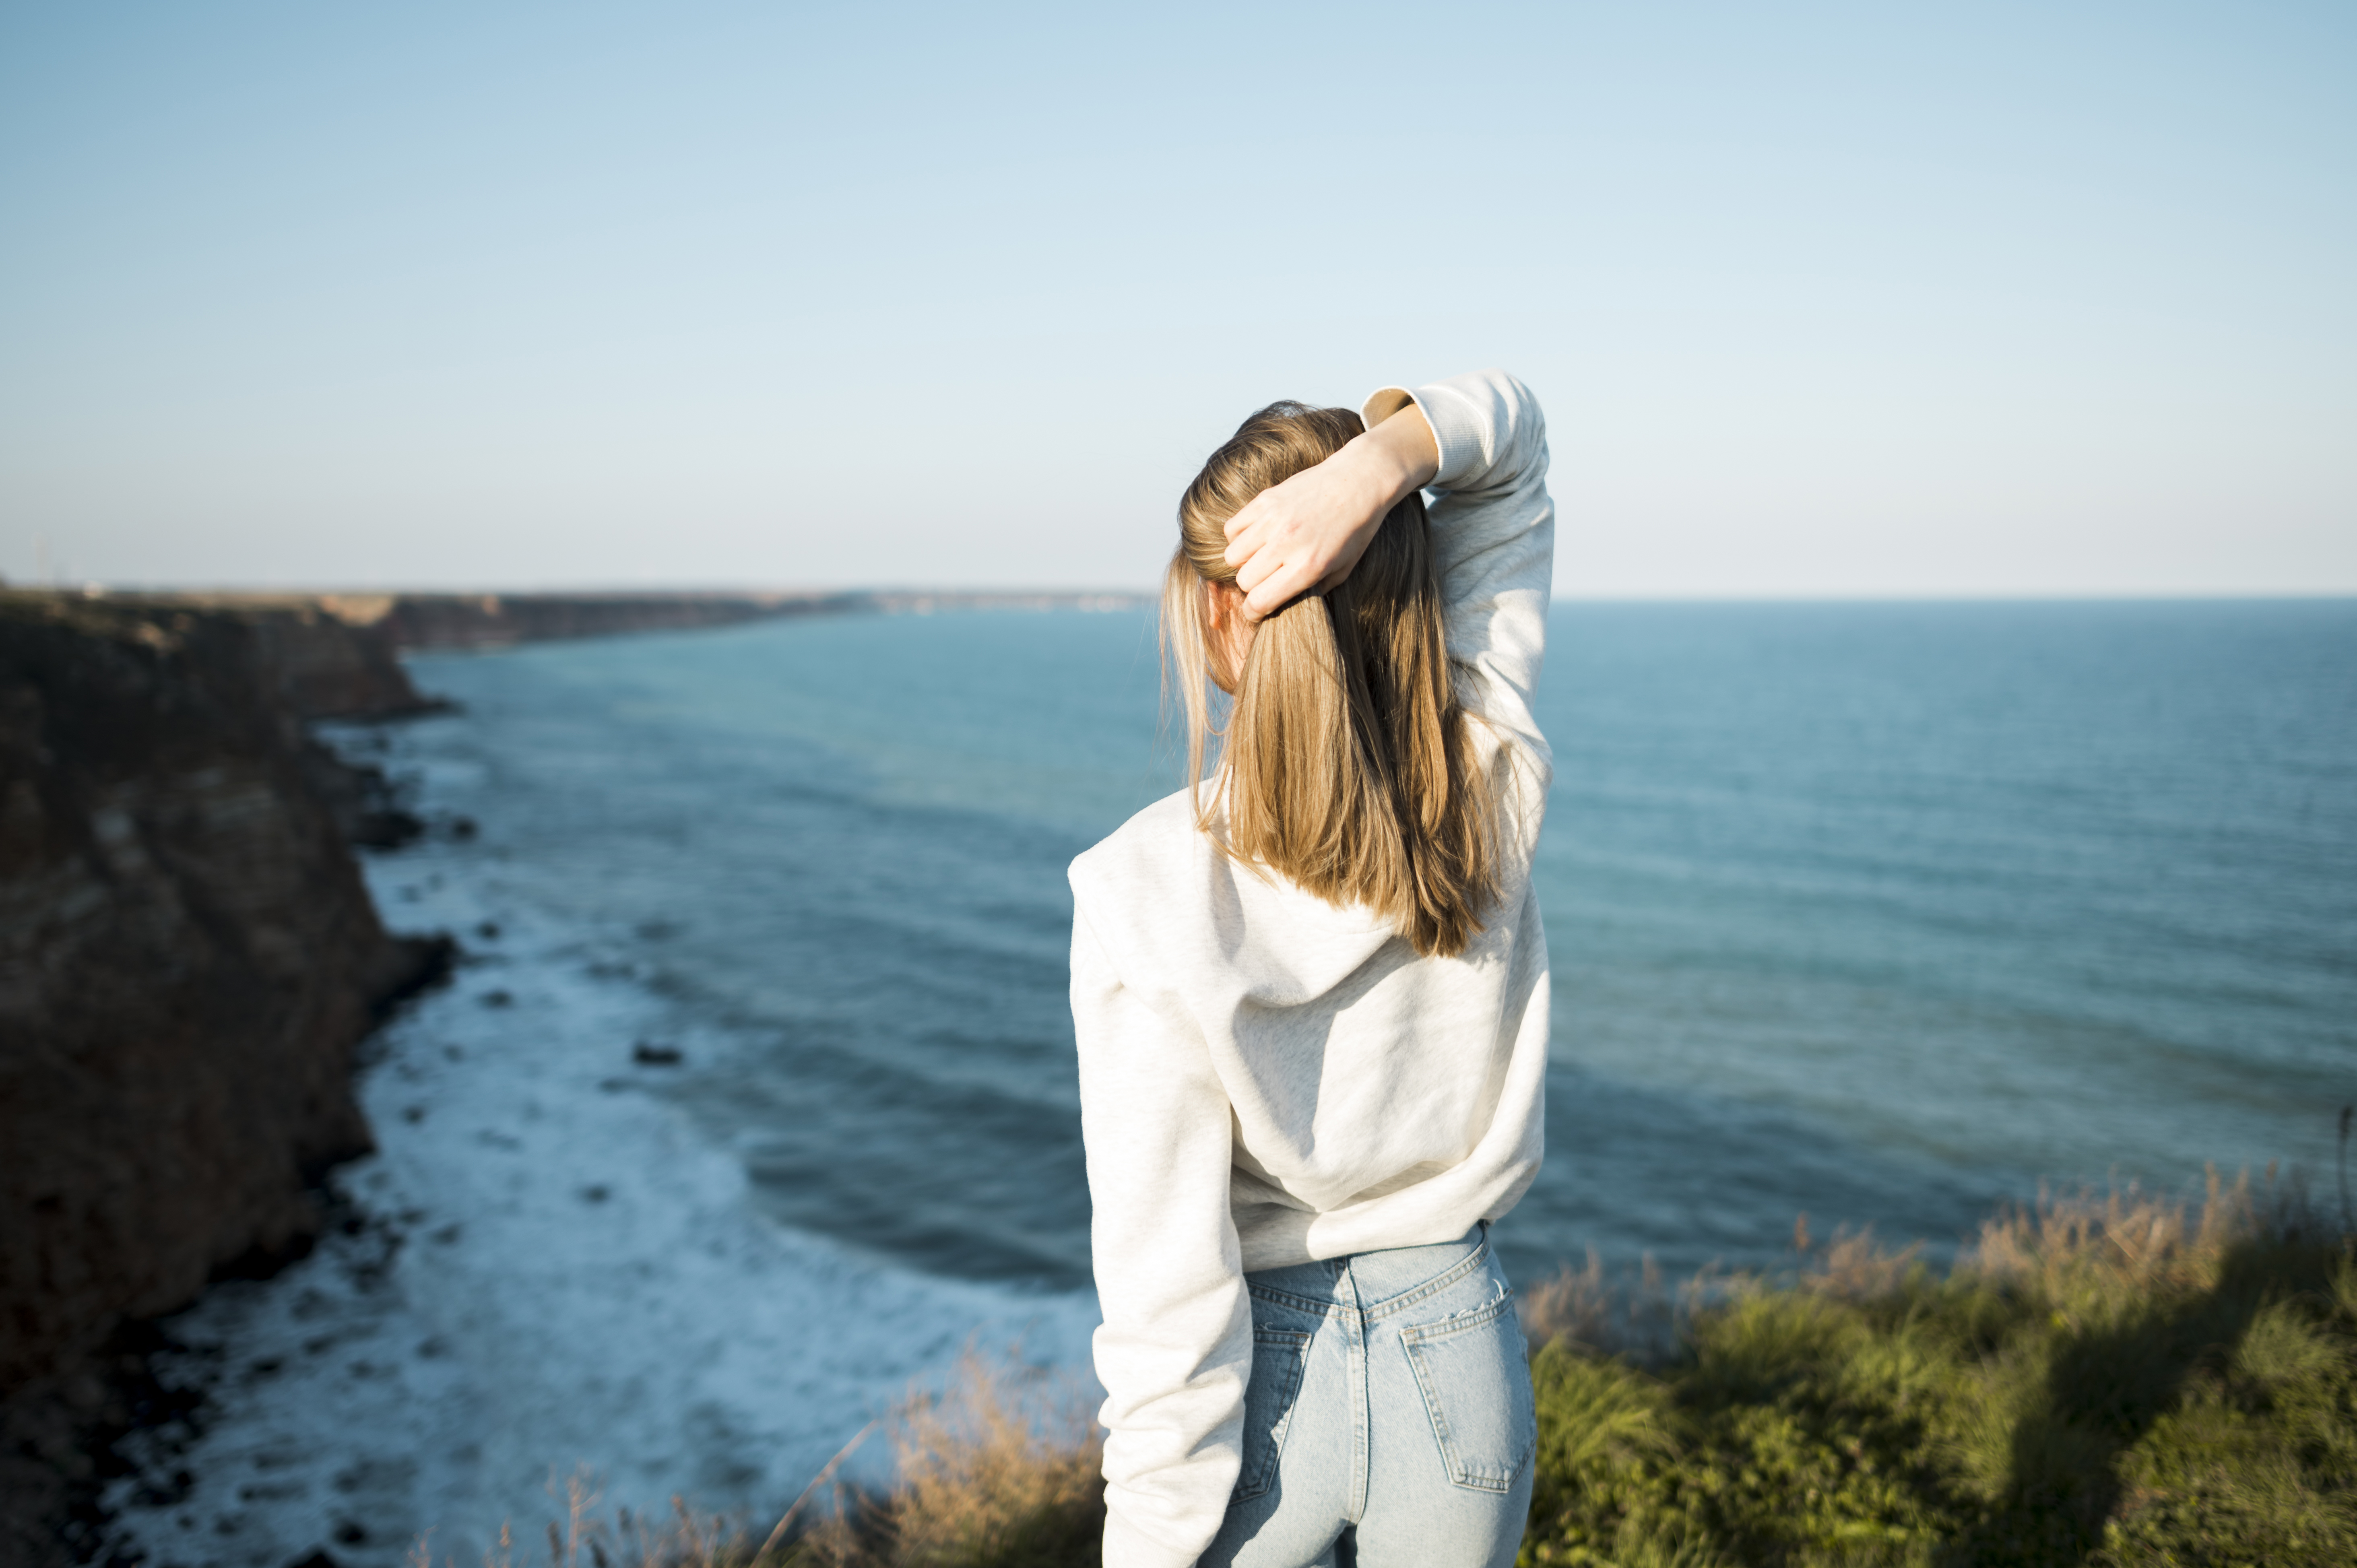
women, model, people, girl, photography, People in nature, photograph, sea, sky, beauty, ocean, blond, coast, long hair, horizon, happy, summer, rock, cliff, coastal and oceanic landforms, sunlight, vacation, travel, leisure, brown hair, terrain